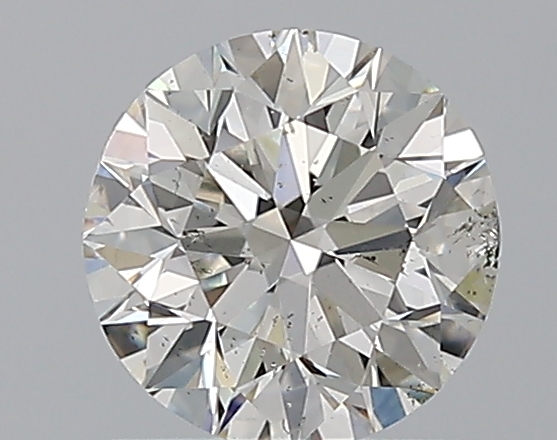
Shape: round
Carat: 1
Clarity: SI1
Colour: I
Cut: EX
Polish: EX
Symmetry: EX
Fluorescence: F
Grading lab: GIA
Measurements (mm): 6.32 x 6.36 x 4.01